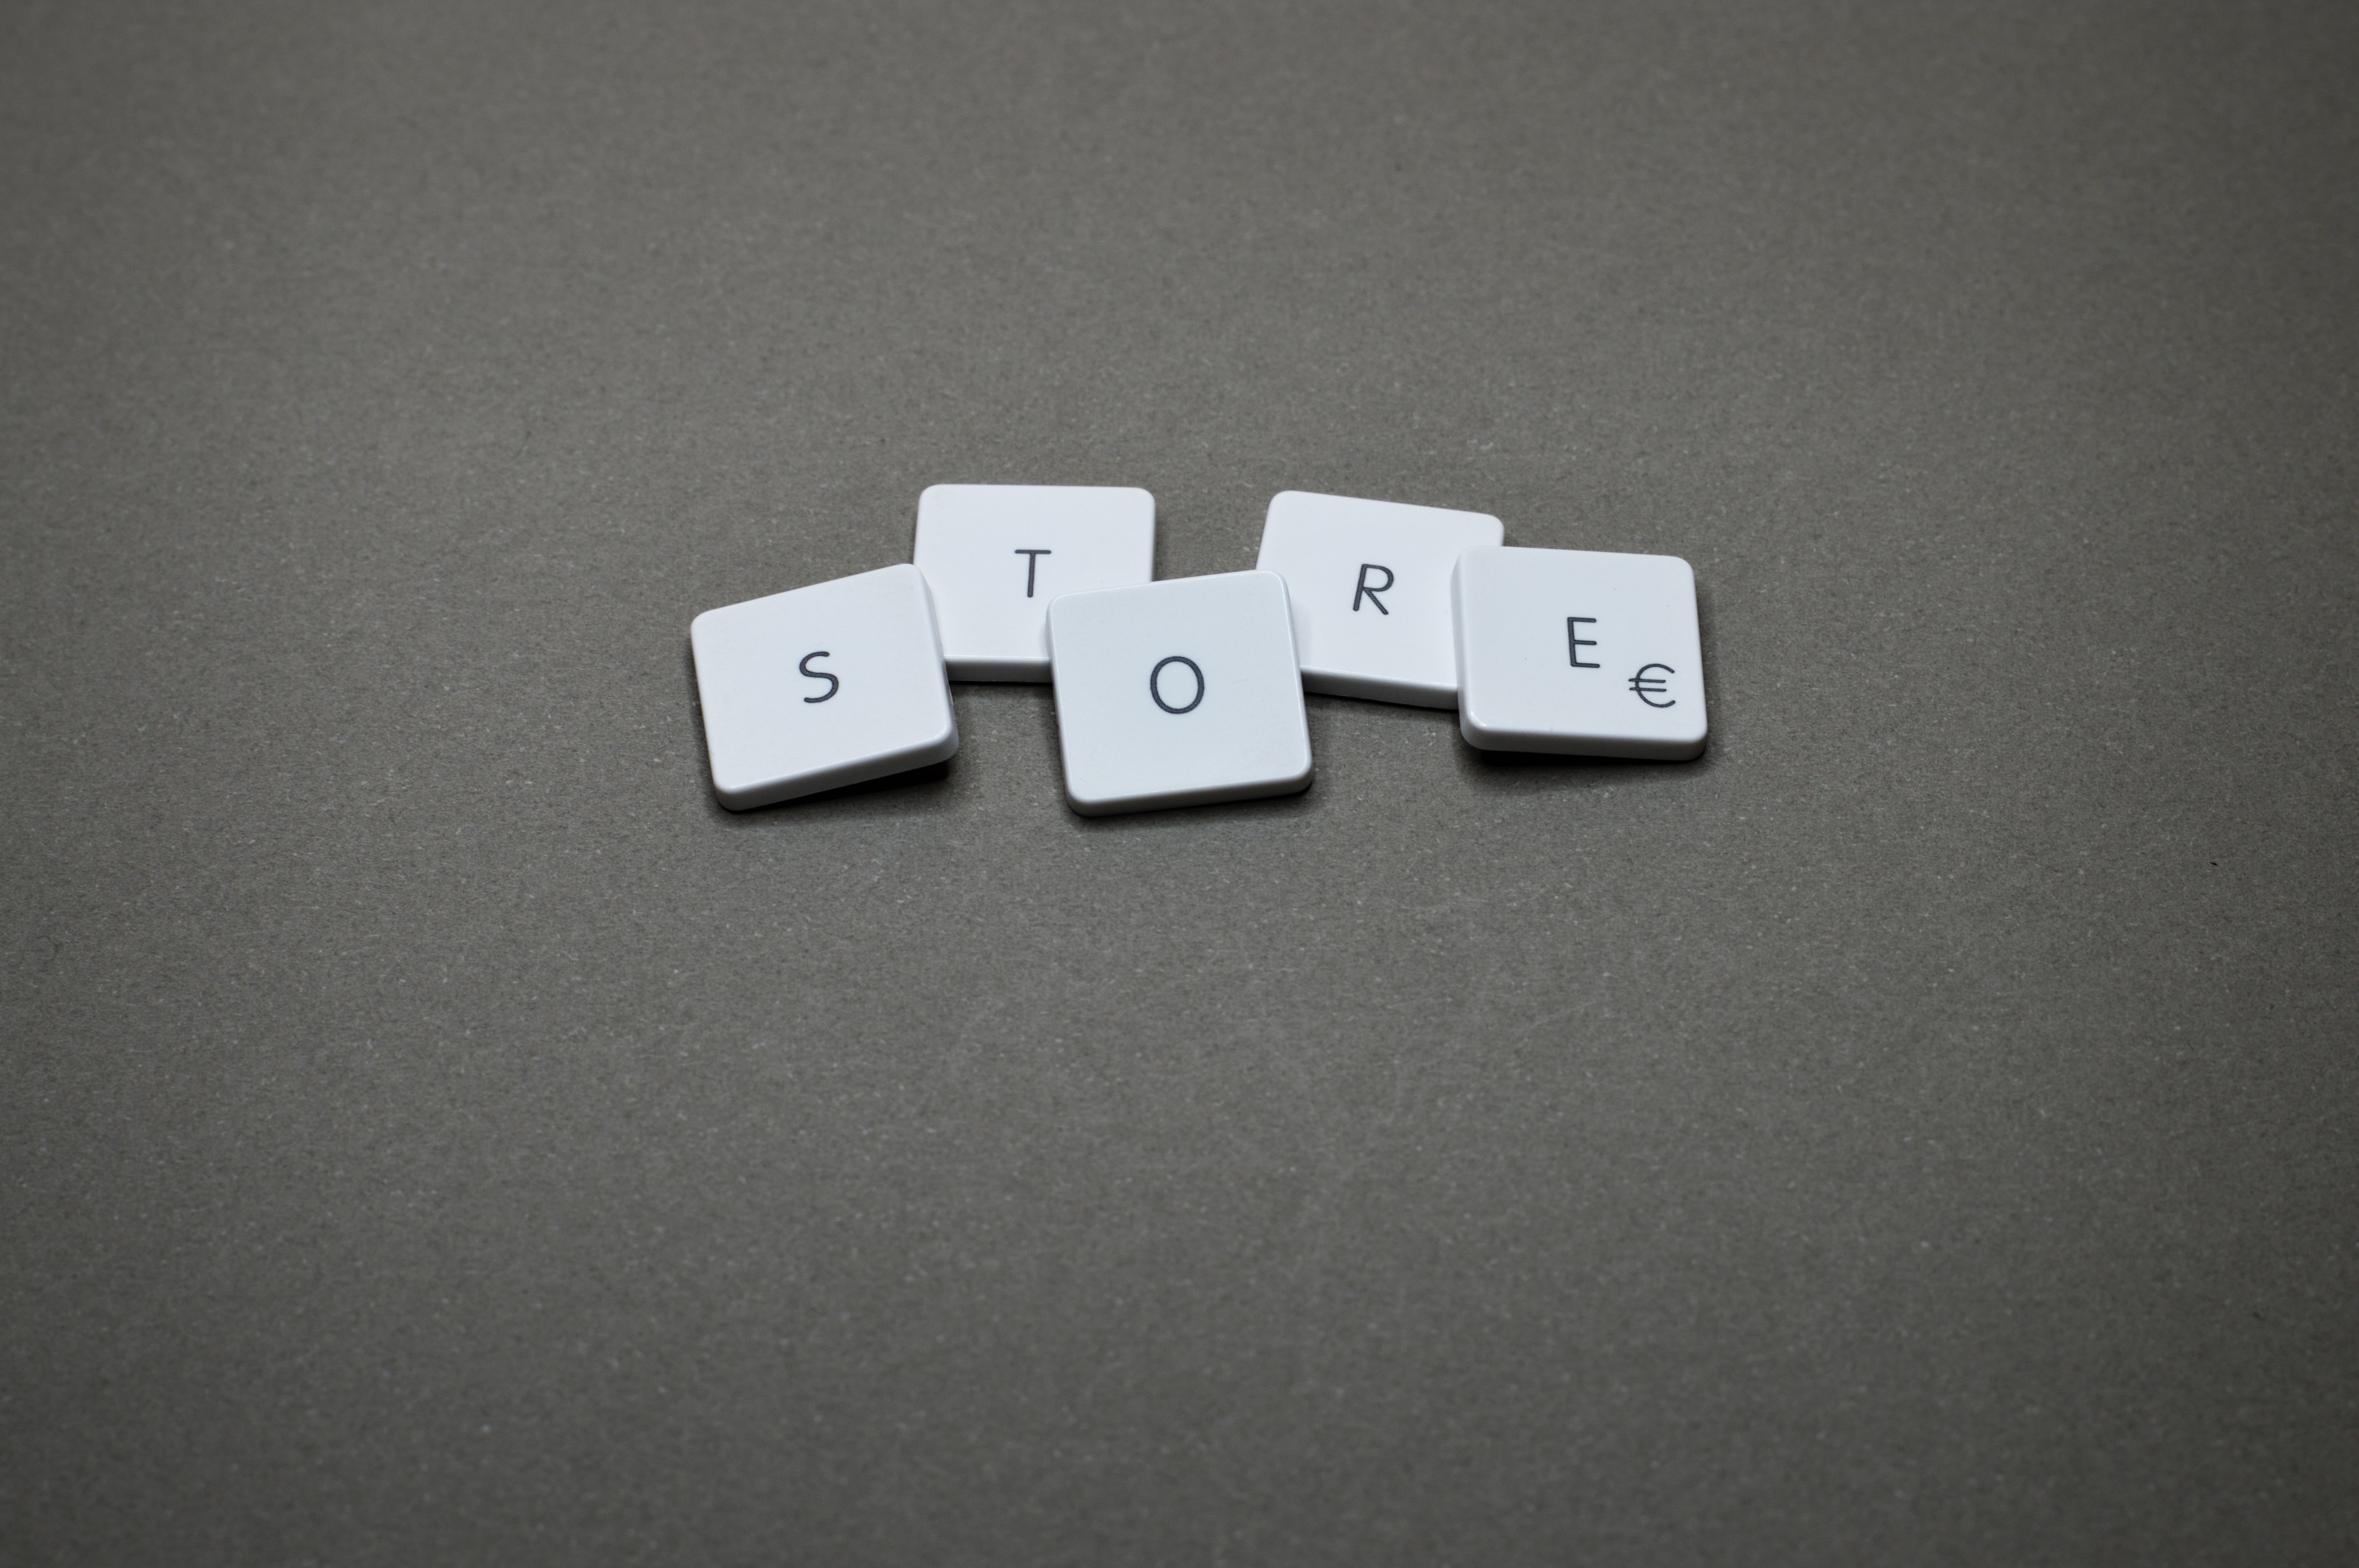
games, recreation, indoor games and sports, font, dice, icon